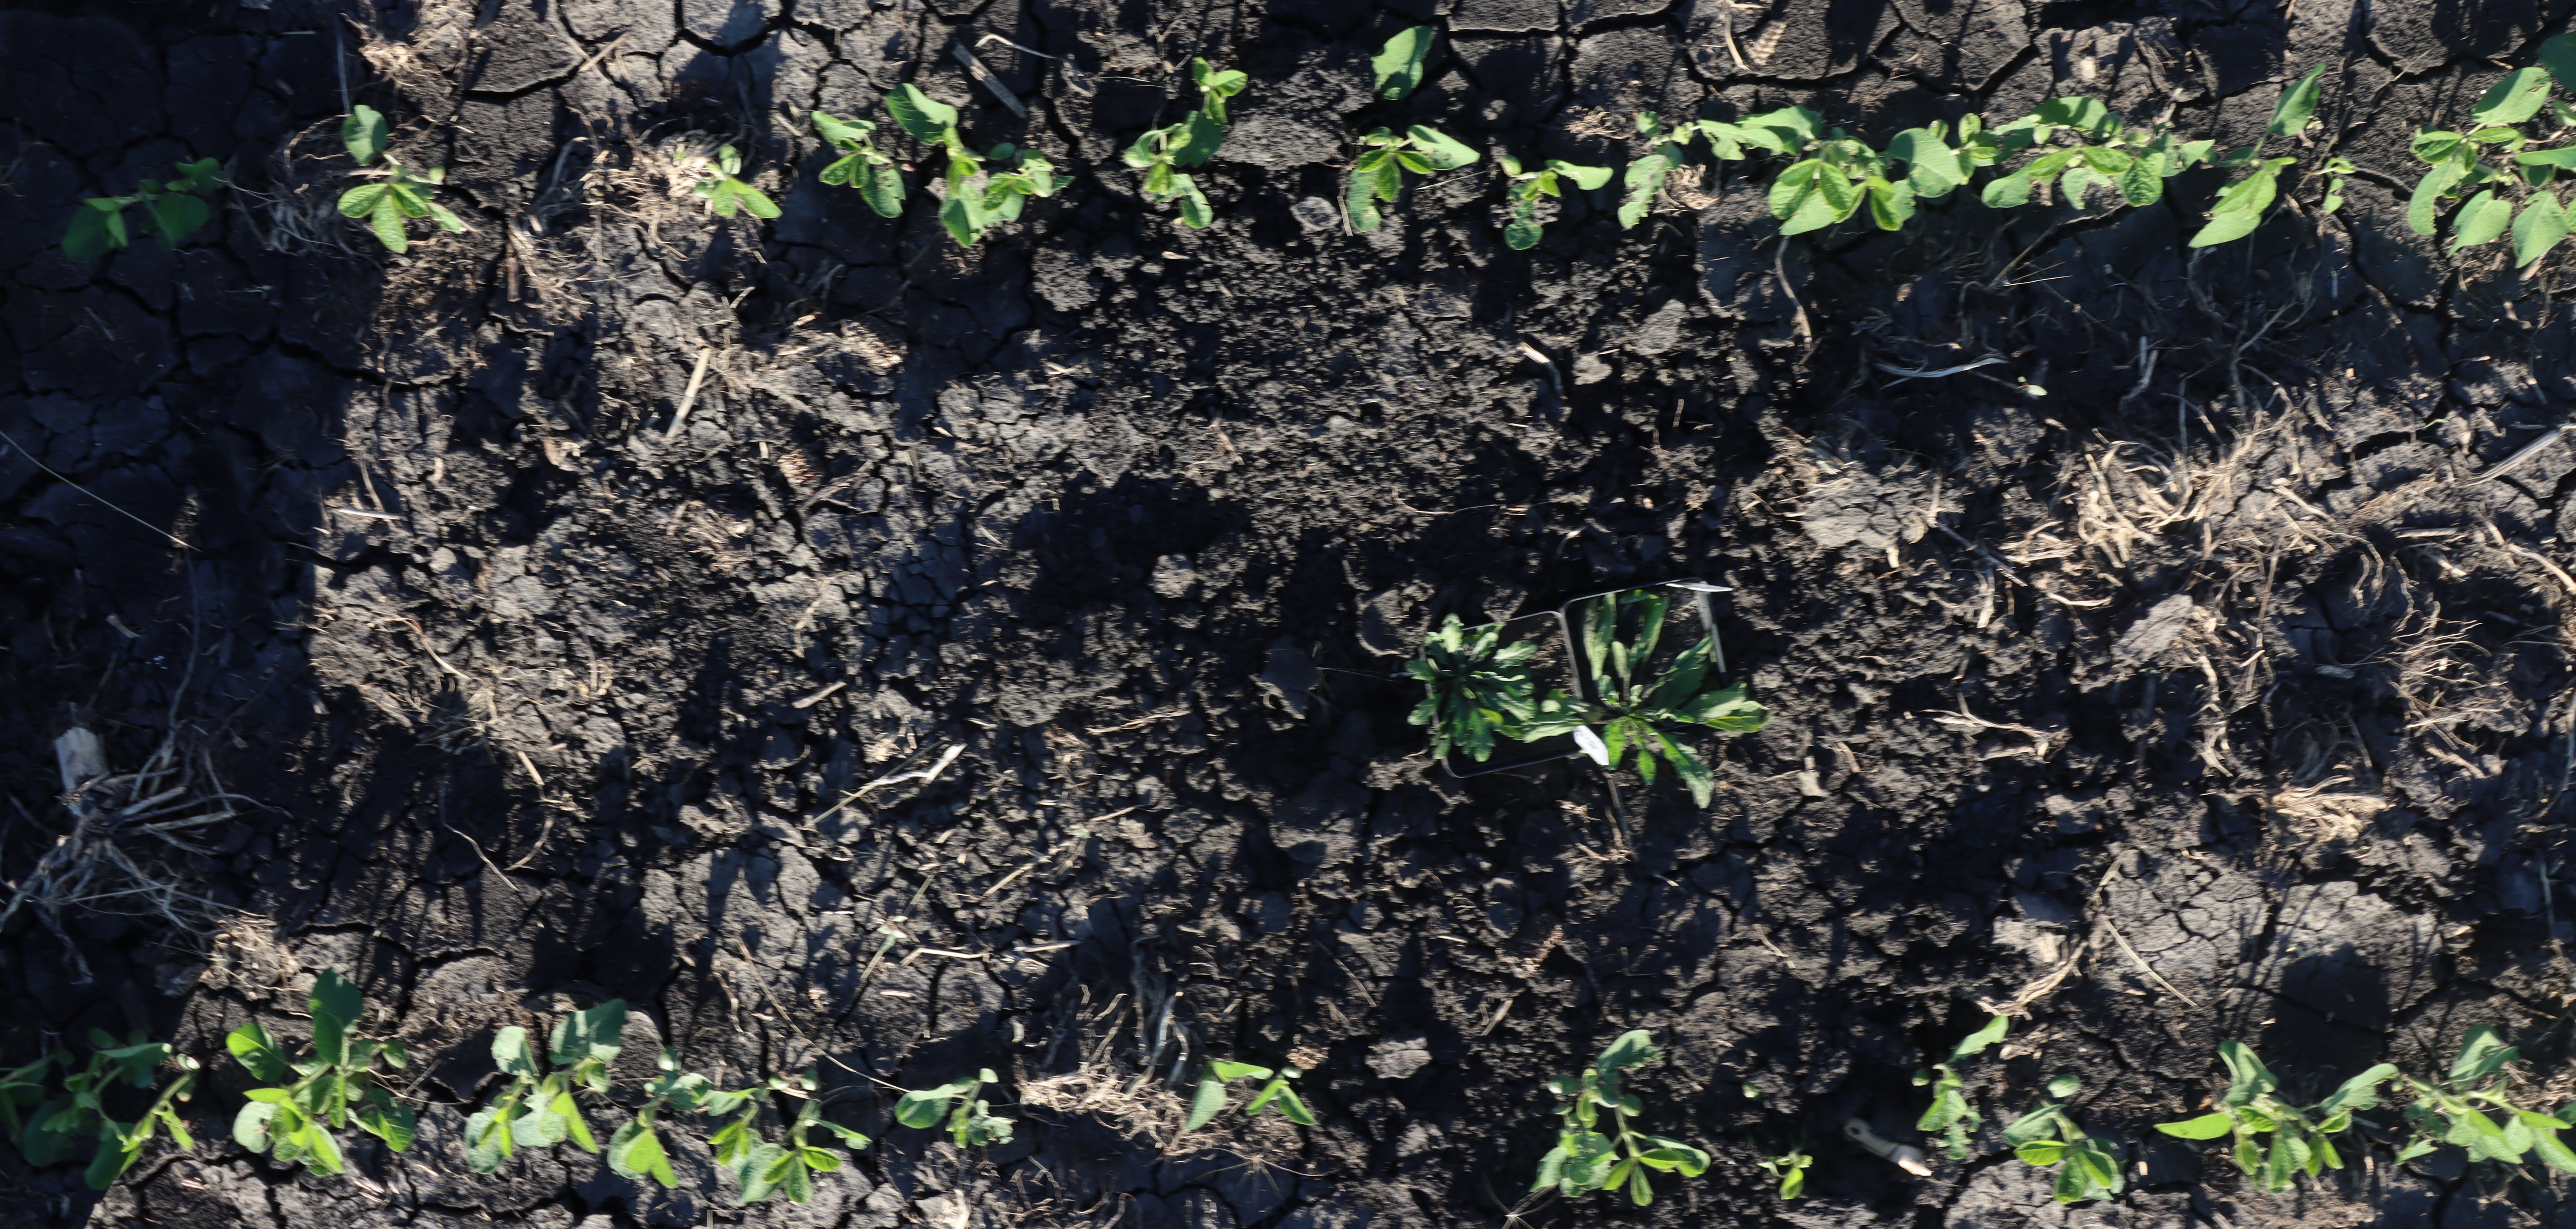
Crop: Soybean
Objects: Soybean, Soybean, Soybean, Soybean, Soybean, Soybean, Soybean, Soybean, Soybean, Soybean, Soybean, Soybean, Soybean, Soybean, Soybean, Soybean, Soybean, Soybean, Soybean, Soybean, Soybean, Soybean, Soybean, Soybean, Horseweed, Horseweed